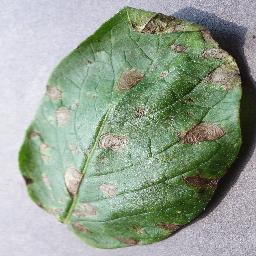
Etiqueta: Tizon_Temprano